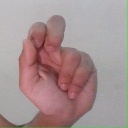
अक्षर: ढ